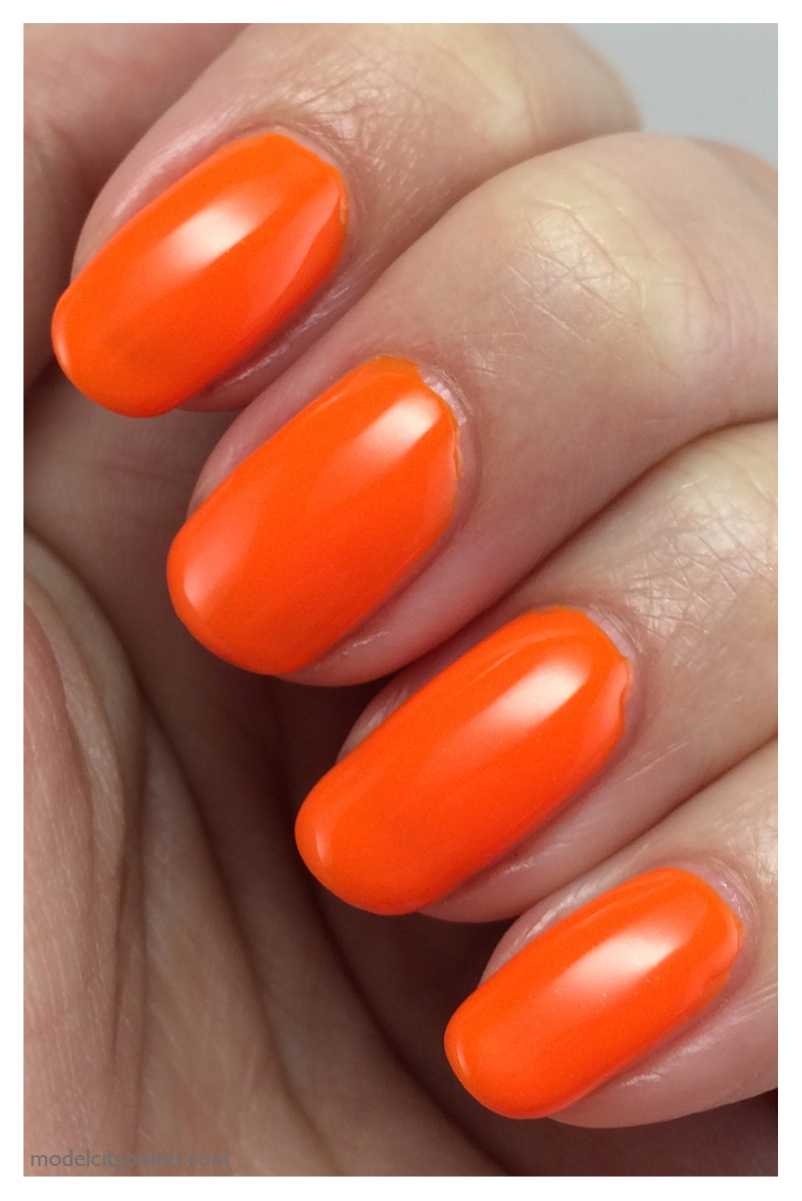
Label: Orange